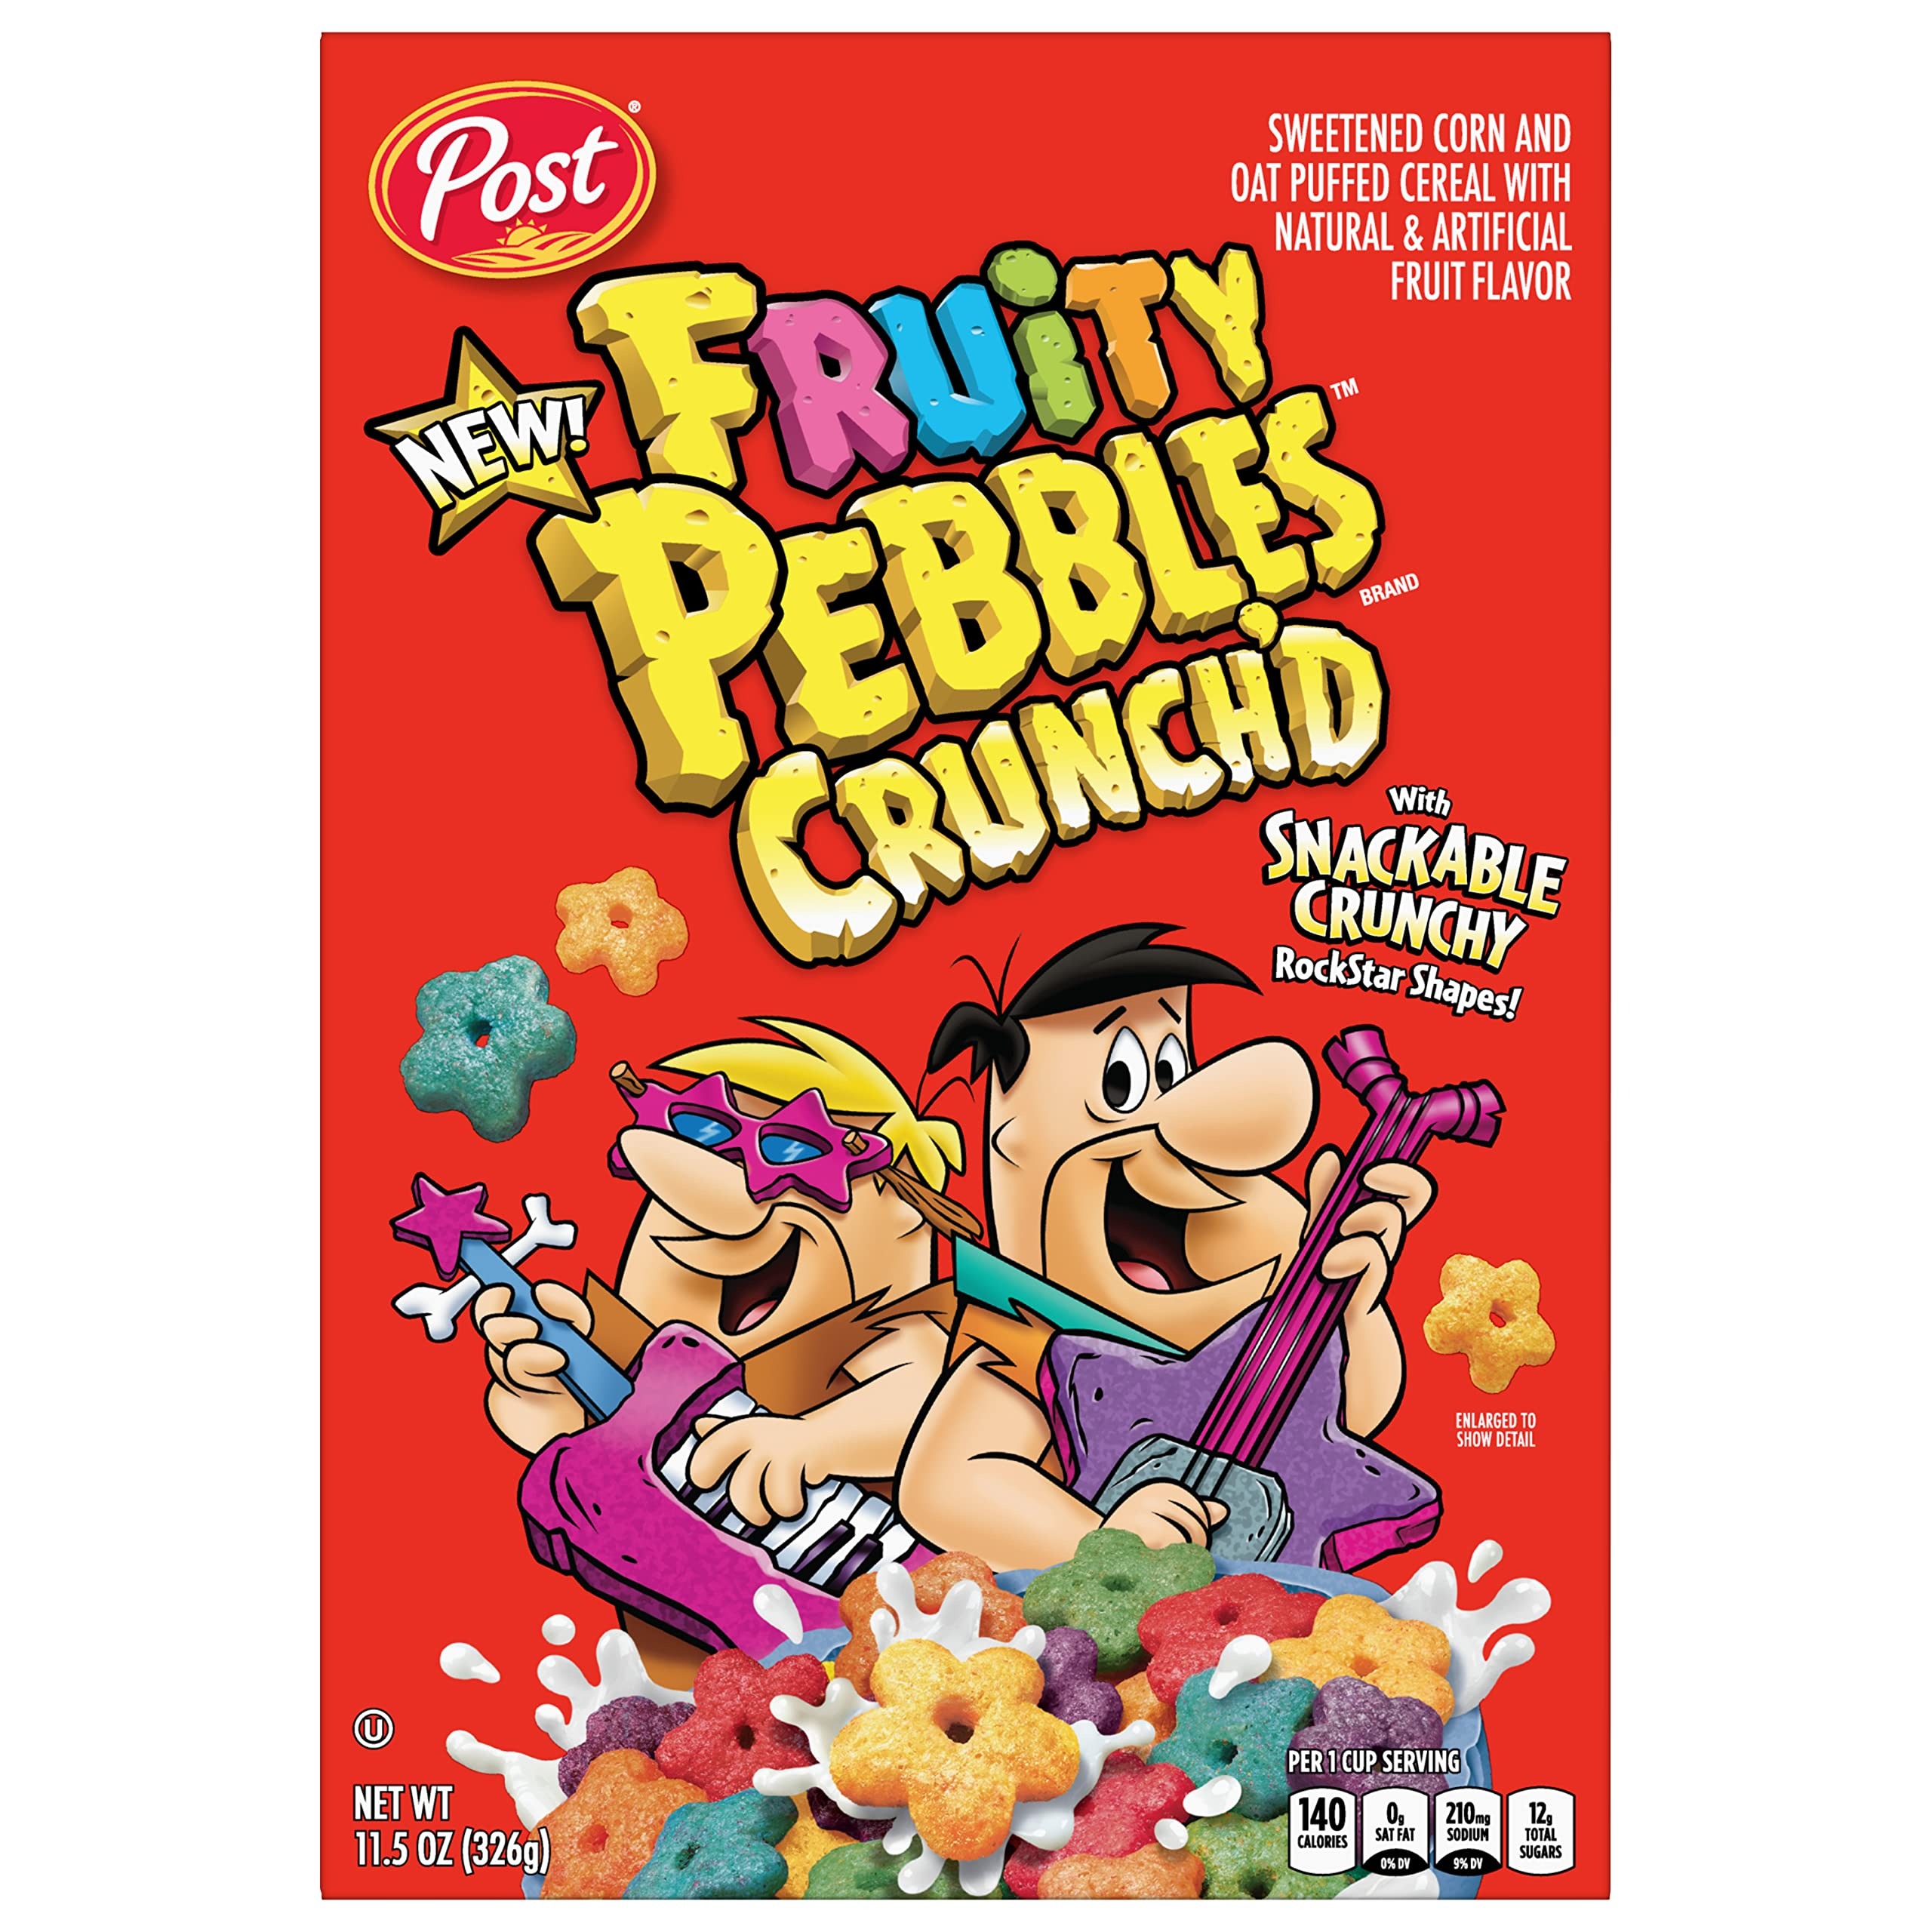
Item Name: Post Fruity PEBBLES Crunch'D Cereal, 11.5 OZ Box
Bullet Point: One 11.5 oz box of Post Fruity PEBBLES Crunch'D Breakfast Cereal, Fruity Family Size Cereal
Value: 0.7188
Unit: Ounce

Price: 11